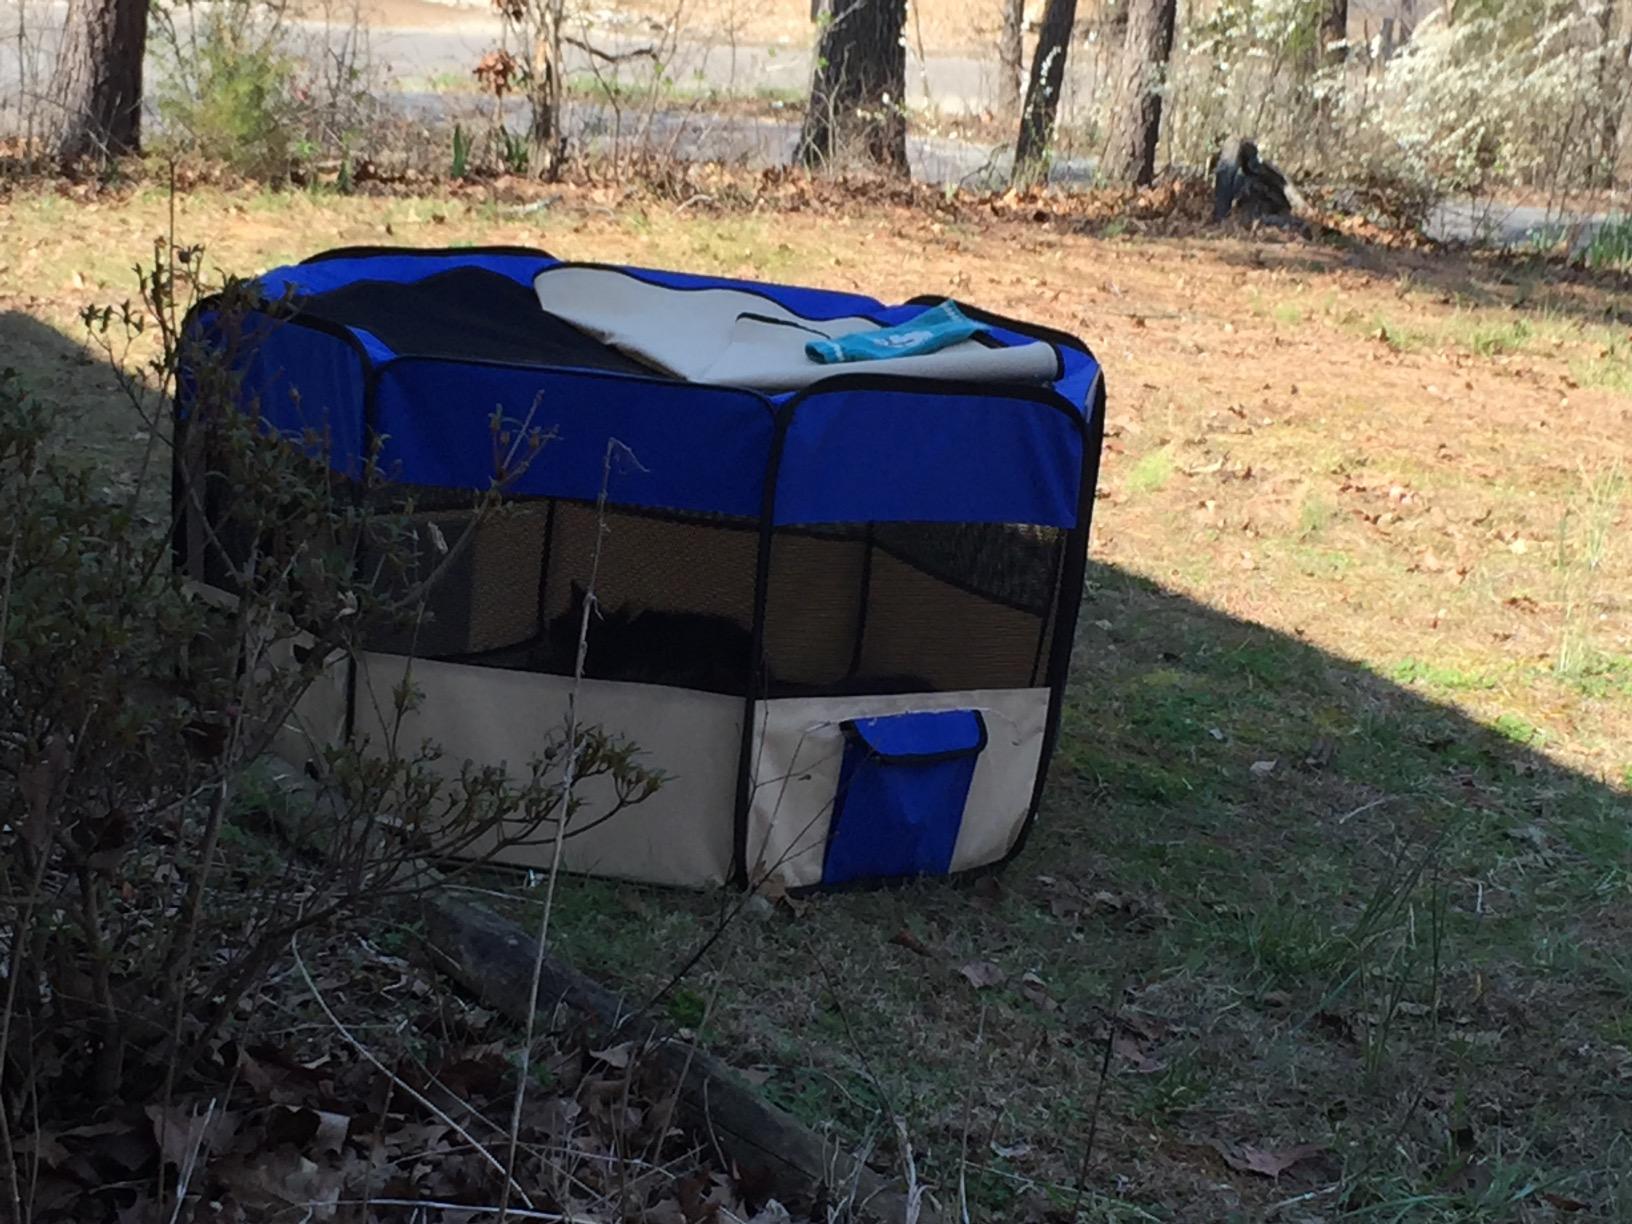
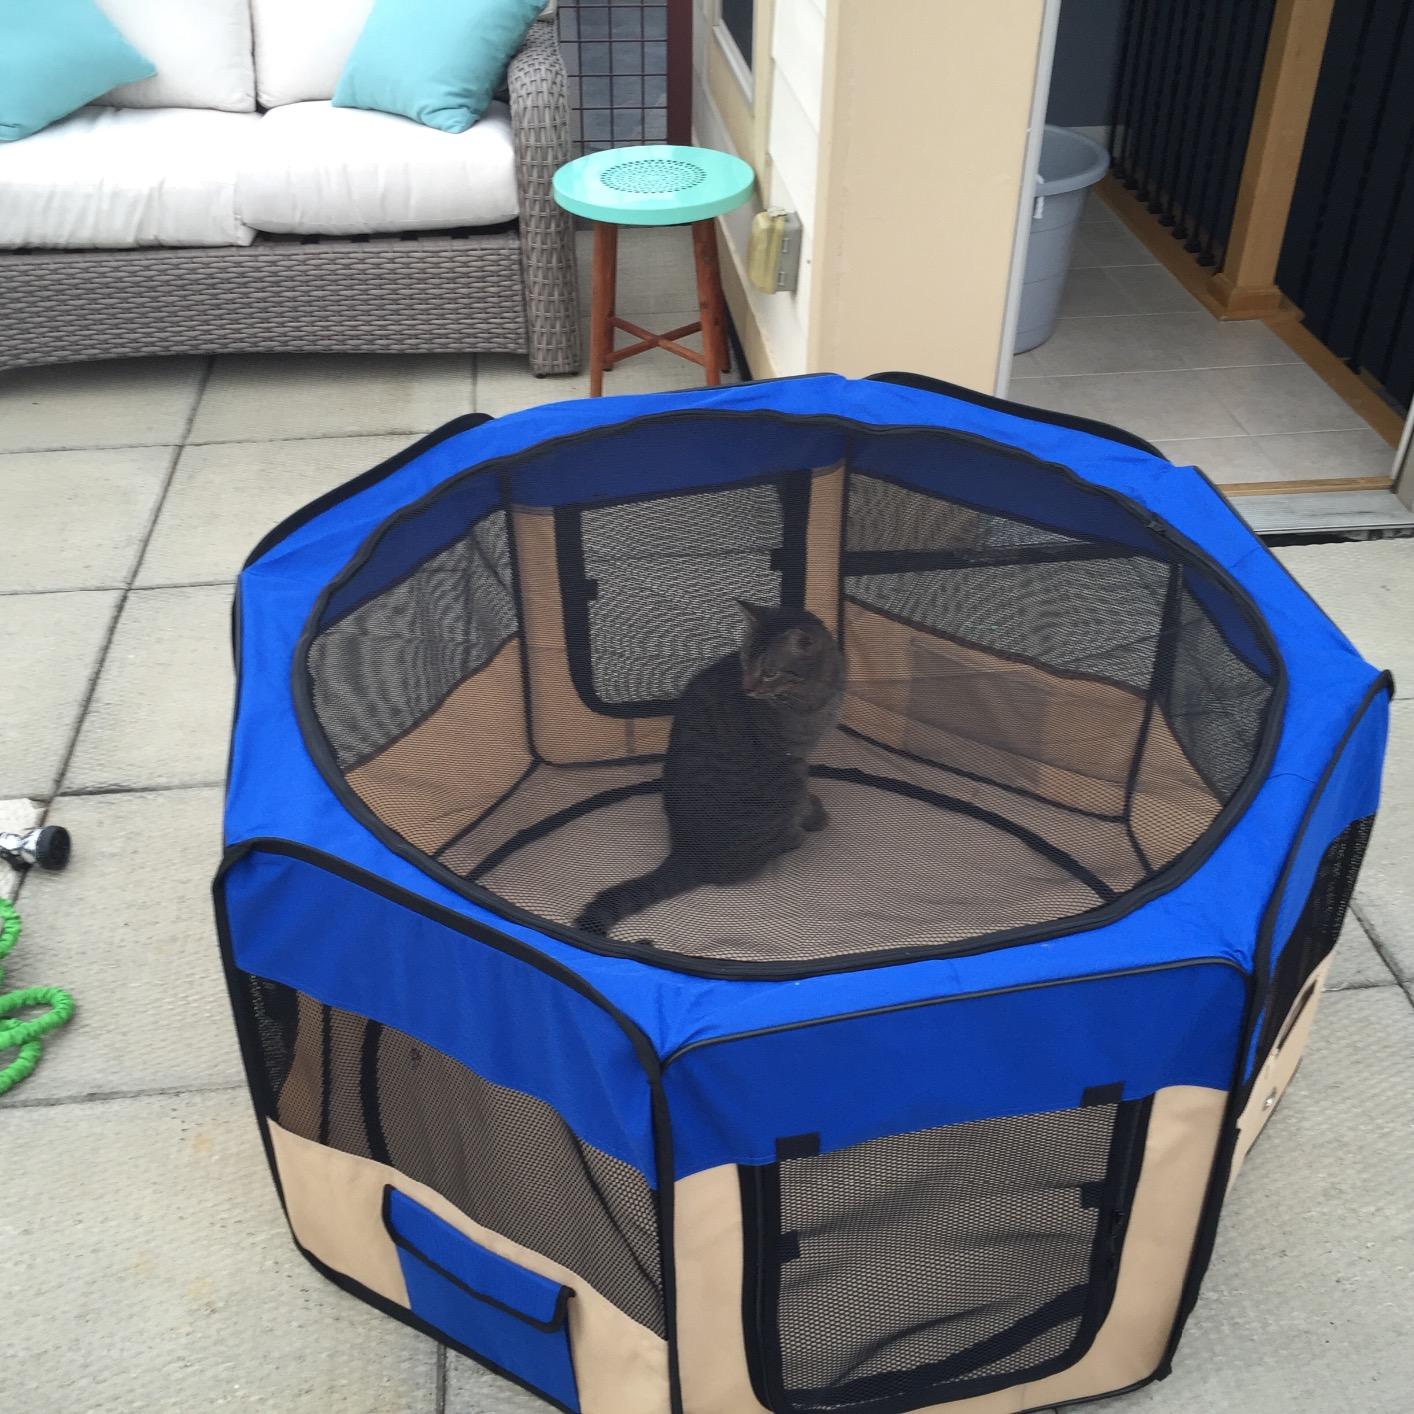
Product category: items_kennel
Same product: yes